W-class Melbourne tram

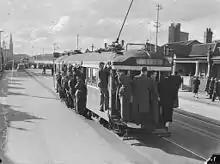
A W2-class tram overloaded with passengers on Brunswick Street, Fitzroy North in 1944.

The 406-strong class was the backbone of the MMTB's vast fleet during their heyday from the 1940s to 1960s. Most class members had been converted from the earlier W and W1-classes. The trams featured two enclosed saloon areas at either end of the tram and an open "drop-centre" section in the middle. A trademark feature of these vehicles until the 1970s was their uncomfortable wooden bench-style seats, a feature they shared with most other Melbourne trams of that period.